Nagoya Castle

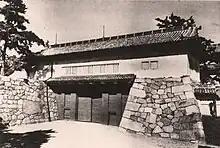
First south gate of the "Honmaru"

Many of the gates of Nagoya Castle have a square layout, and the stone walls include several large stones to demonstrate the castle's defense capabilities.